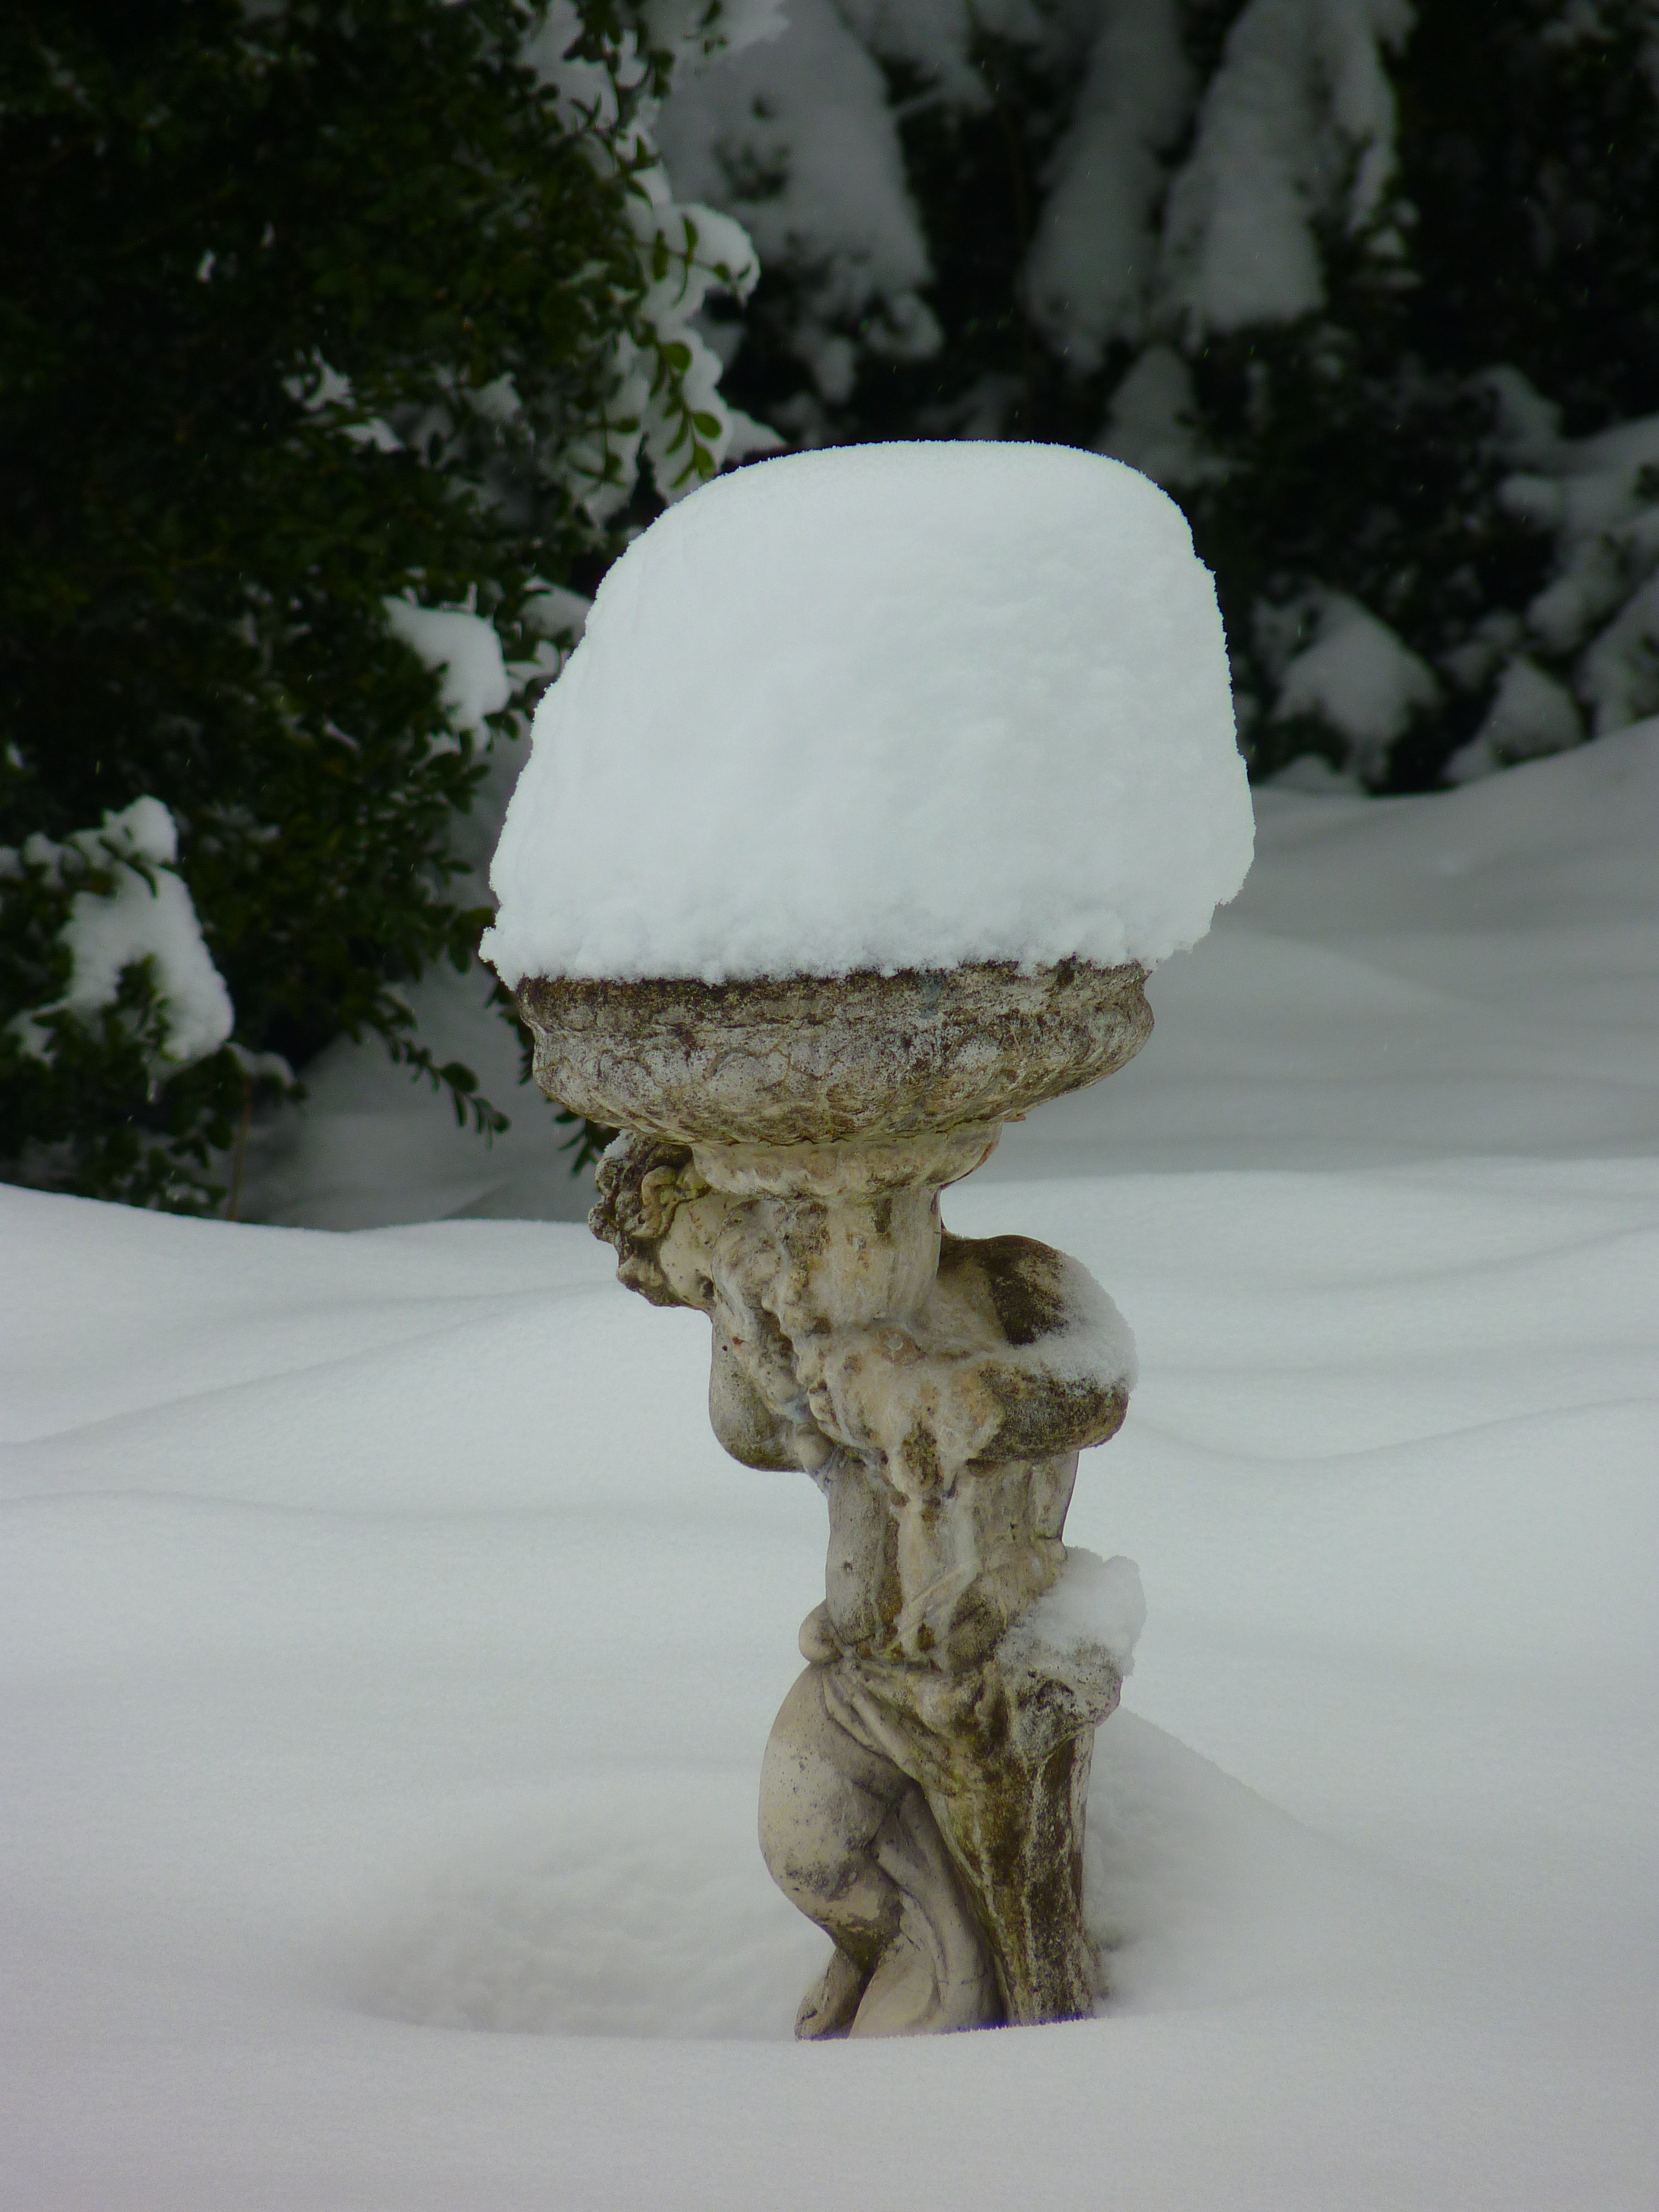
snow, cold, winter, wood, white, ice, weather, season, sculpture, figure, freezing, schneehut